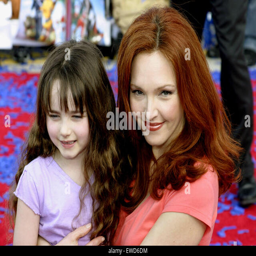
actor and person attend the los angeles premiere